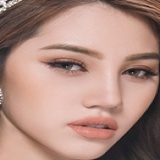
hoa hậu Jolie Nguyễn